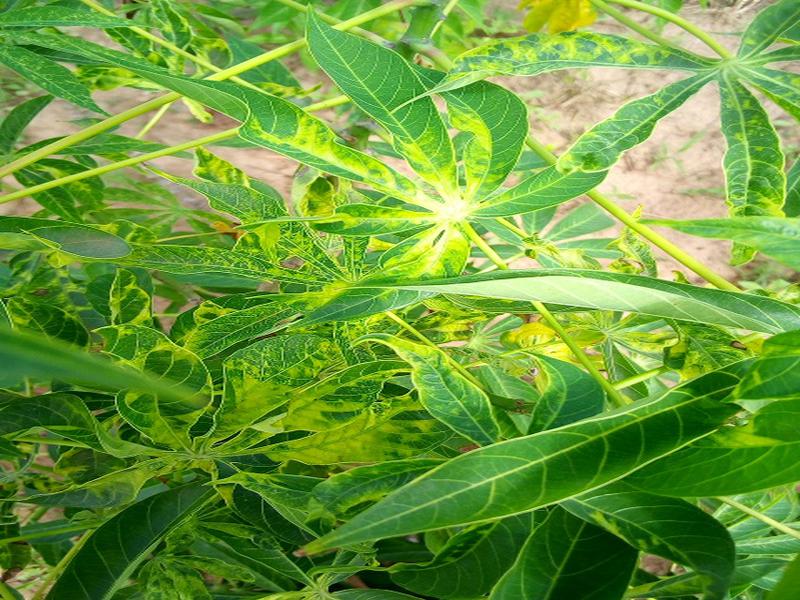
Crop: cassava
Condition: mosaic_disease